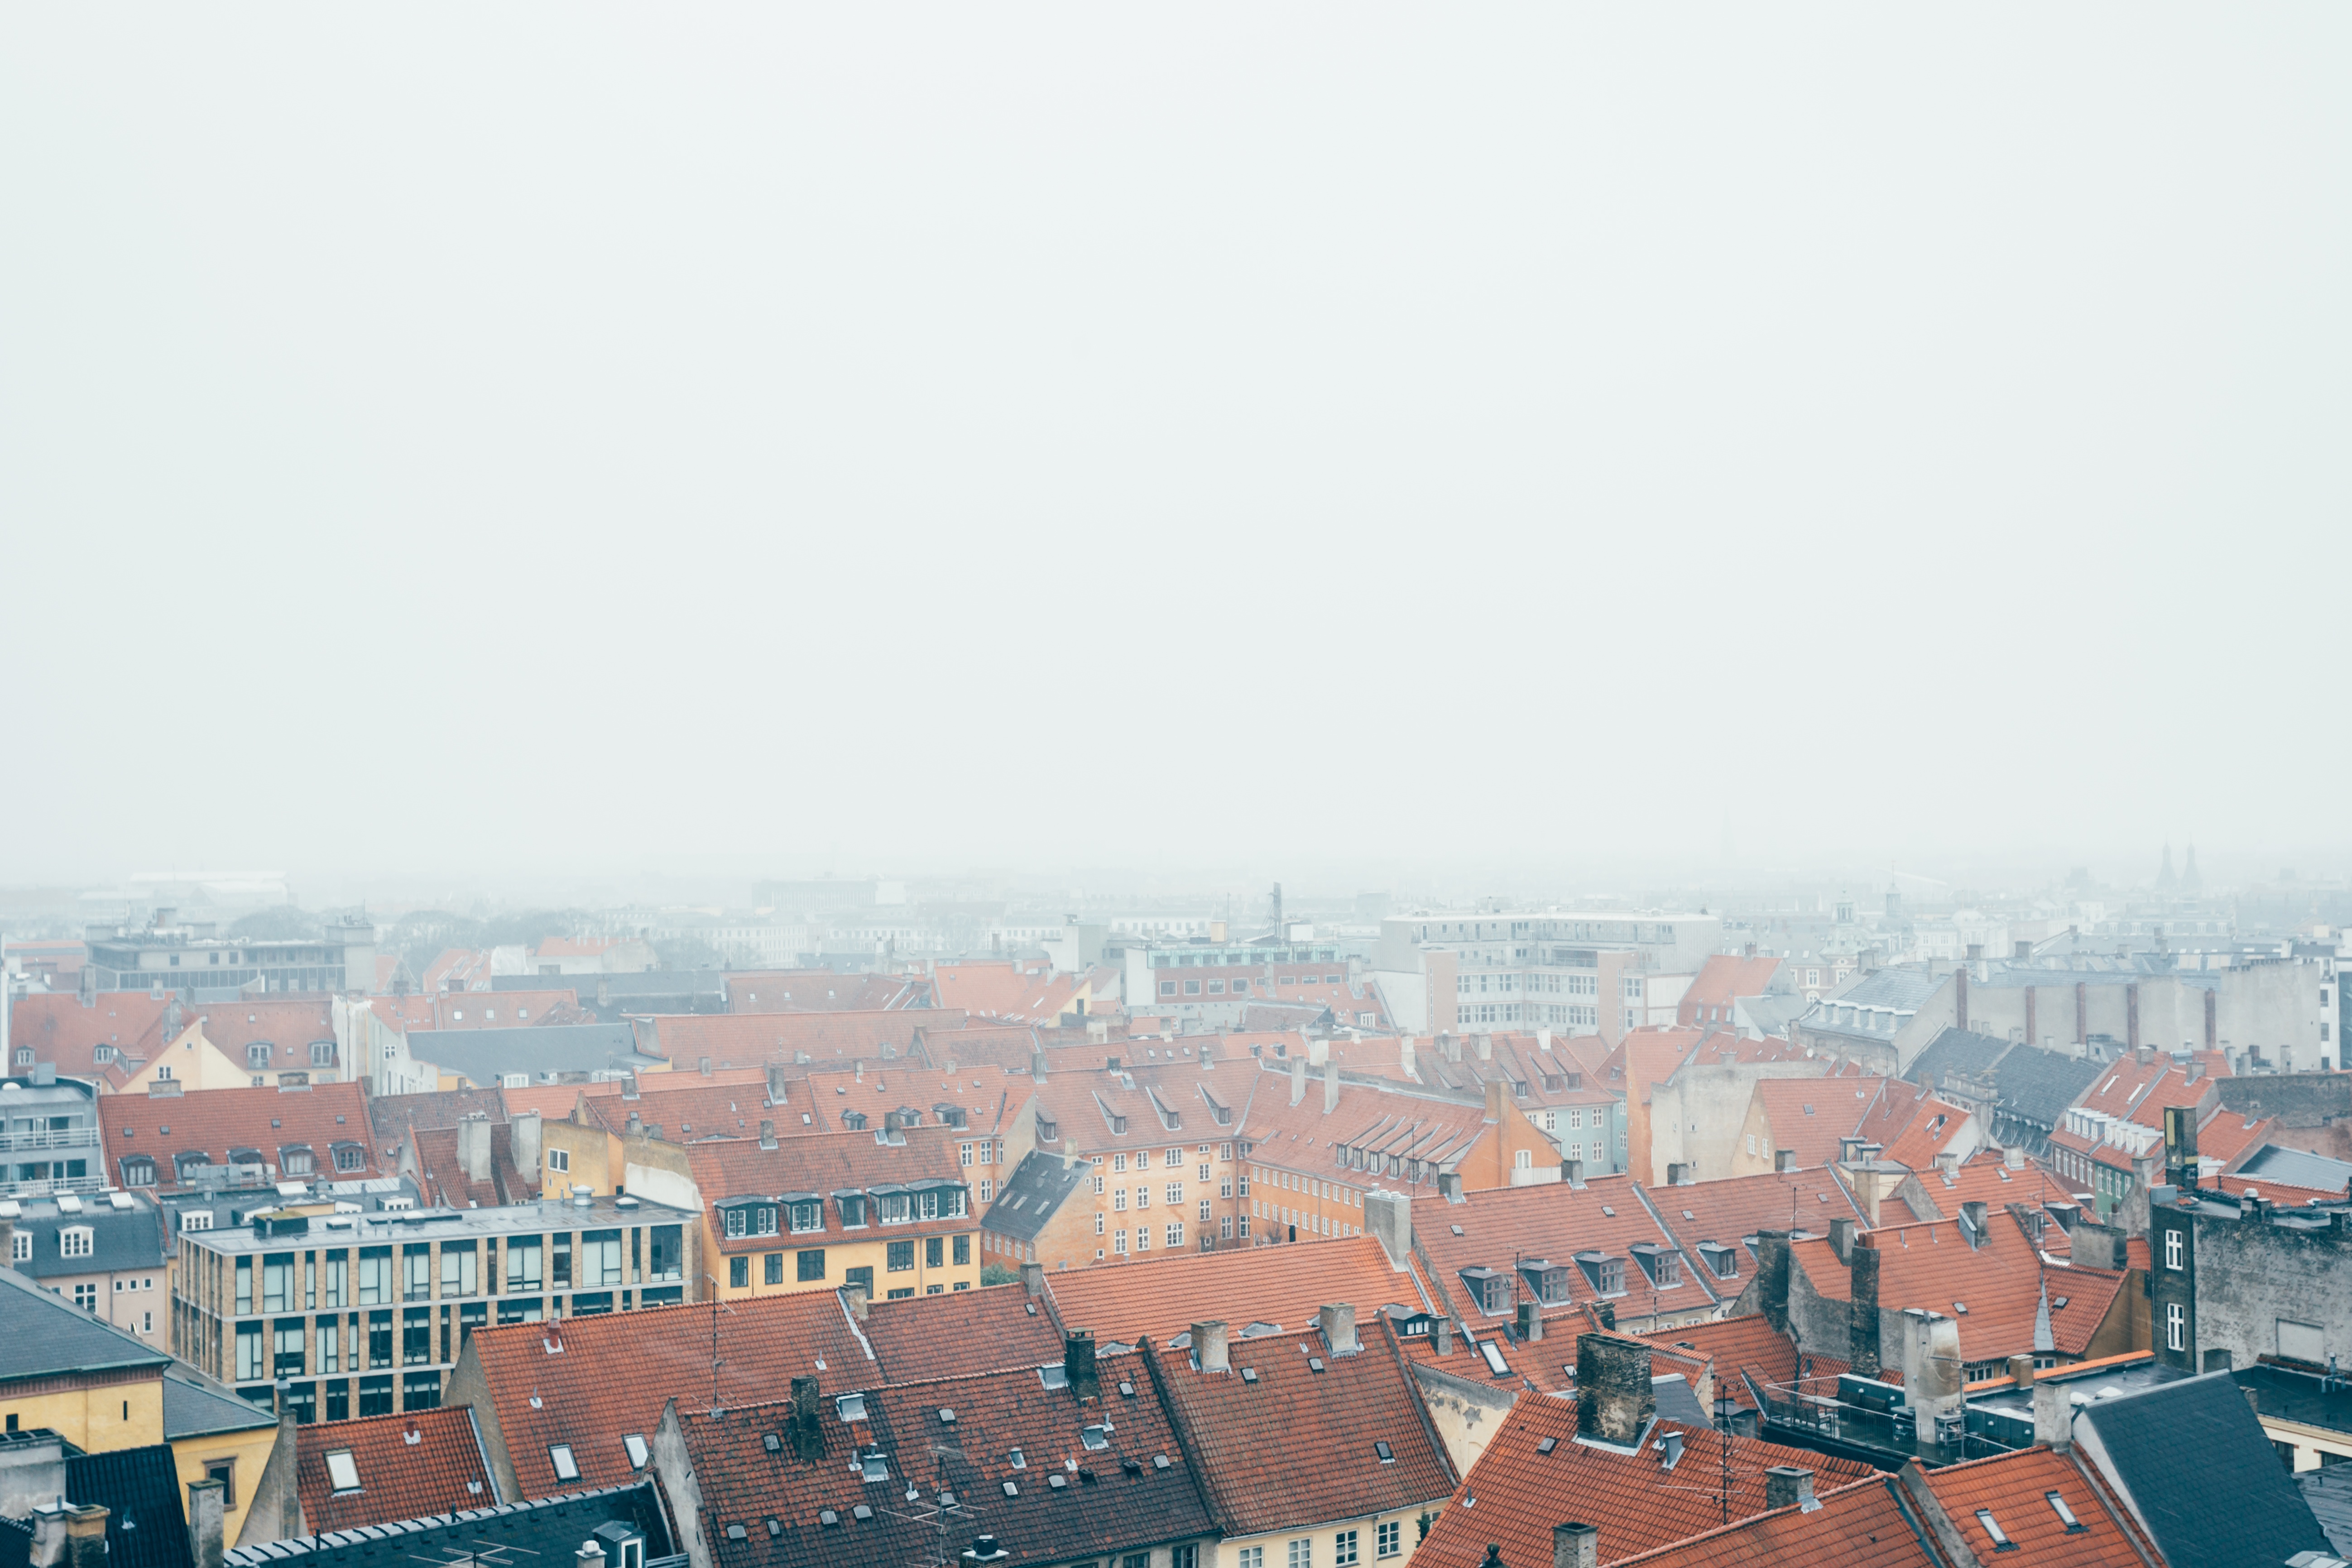
skyline, photography, town, city, cityscape, panorama, downtown, haze, atmospheric phenomenon, human settlement, atmosphere of earth